The Star, Sydney

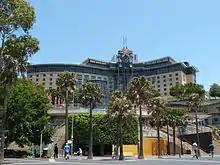

The casino features two gaming floors — the main gaming floor on level one for general entry and the "Sovereign Room" on level three. The "Sovereign Room" table bet ranges from $25 to $75,000 and also contains the "Inner Sanctum", with table bet ranges of $100 to $500,000. The two areas are only available to high rollers and international guests following an application for membership and review by The Star's management. The "Inner Sanctum" pits are frequently used for junket players. Star City returned to junket play in 2005 after taking a number of large losses in 2002.